Heaven Is for Real (film)

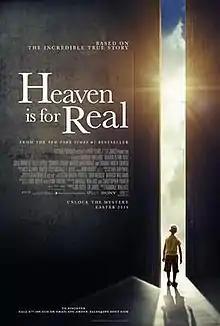
Theatrical release poster

Heaven Is for Real is a 2014 American Christian drama film written and directed by Randall Wallace and co-written by Christopher Parker, based on the 2010 book "Heaven Is for Real" by Pastor Todd Burpo and Lynn Vincent. The film stars Greg Kinnear, Kelly Reilly, Connor Corum, Margo Martindale, and Thomas Haden Church. The film has received mixed critical reviews, but nevertheless was a box office success, grossing $101 million against a $12 million budget, becoming the second-highest grossing Christian film of all time.